Horse symbolism

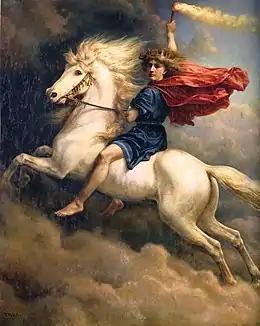
"Dagr", painting by Peter Nicolai Arbo, 1874.

One of the oldest sources of legends associating water and horses can be found in the Rig-Veda, which gives birth to the horse from the ocean. In Greek mythology, the horse is the attribute of the Greek sea god Poseidon, who is said to have created it with his trident. Seahorses pull his chariot through the waves. The Celtic epic by Giolla Deacar speaks of palfrey born of the waves and coming from the Sidh, capable of carrying six warriors underwater as well as in the air.